Hernando de Soto

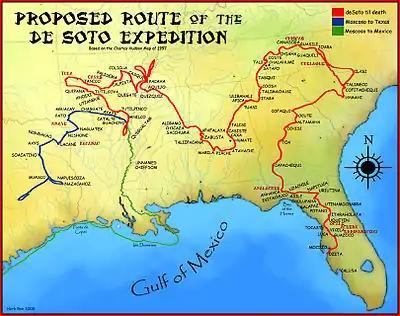
A proposed route for the De Soto Expedition, based on Charles M. Hudson map of 1997.

Historians have worked to trace the route of de Soto's expedition in North America, a controversial process over the years. Local politicians vied to have their localities associated with the expedition. The most widely used version of "De Soto's Trail" comes from a study commissioned by the United States Congress. A committee chaired by the anthropologist John R. Swanton published "The Final Report of the United States De Soto Expedition Commission" in 1939. Among other locations, Manatee County, Florida, claims an approximate landing site for de Soto and has a national memorial recognizing that event. In the early 21st century, the first part of the expedition's course, up to de Soto's battle at Mabila (a small fortress town in present-day central Alabama), is disputed only in minor details. His route beyond Mabila is contested. Swanton reported the de Soto trail ran from there through Mississippi, Arkansas, and Texas.